Tamie Fraser

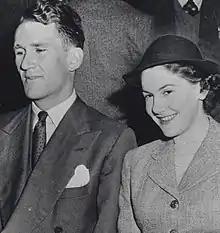
Tamie and Malcolm Fraser attending a political event in 1958

Fraser met her future husband at a New Year's Eve party in 1955; she was almost six years younger than he. They announced their engagement in May 1956 and married in Willaura on 9 December. The couple had four children together: Mark (b. 1958), Angela (b. 1959), Hugh (b. 1962), and Phoebe (b. 1966).